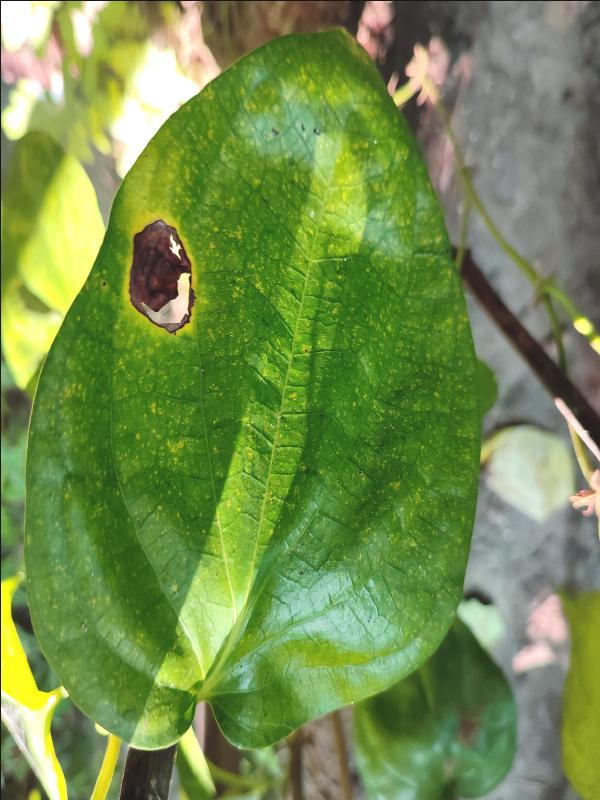
Label: Bacterial_Leaf_Disease